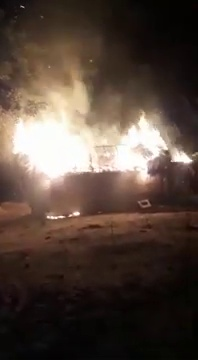
Fire: yes
Smoke: yes